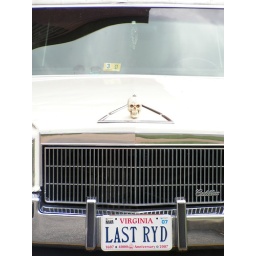
This is the greatest car in existence and I love the person or people who pilot this miraculous vehicle.